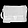
Label: Bag